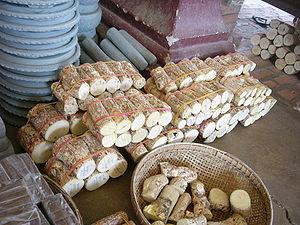
Le thanaka est une pâte cosmétique blanc-jaune d'origine végétale couramment utilisée en Birmanie pour couvrir le visage et parfois les bras des femmes et des filles, et dans une moindre mesure des hommes et des garçons. Son usage remonterait à plus de 2000 ans. Il s'est aussi diffusé dans les pays voisins, comme la Thaïlande. À Madagascar, une poudre similaire est appelée « masonjoany ».
Le genre Murraya appartient à la famille des Rutaceae, et comprend cinq espèces dont le kaloupilé.